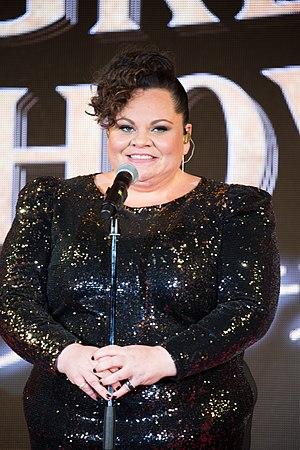
Keala Joan Settle est une actrice et chanteuse américaine. Settle a créé le rôle de Norma Valverde dans la comédie musicale Hands on a Hardbody, qui a été joué à Broadway en 2013 et a été nominé pour le Outer Critics Circle Award, Drama Desk Award et Tony Award de la meilleure actrice dans une comédie musicale. En 2017, elle incarne Lettie Lutz, une femme à barbe, dans le film musical The Greatest Showman. La chanson "This Is Me" du film, principalement chantée par Settle, a remporté le Golden Globe de la meilleure chanson originale et a été nominée pour l'Oscar de la meilleure chanson originale.